Federal Bureau of Investigation

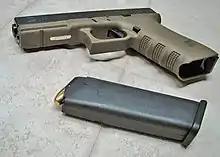
A Glock 22 pistol in .40 S&W caliber

Carnivore was an electronic eavesdropping software system implemented by the FBI during the Clinton administration; it was designed to monitor email and electronic communications. After prolonged negative coverage in the press, the FBI changed the name of its system from "Carnivore" to "DCS1000". DCS is reported to stand for "Digital Collection System"; the system has the same functions as before. The Associated Press reported in mid-January 2005 that the FBI essentially abandoned the use of Carnivore in 2001, in favor of commercially available software, such as NarusInsight.